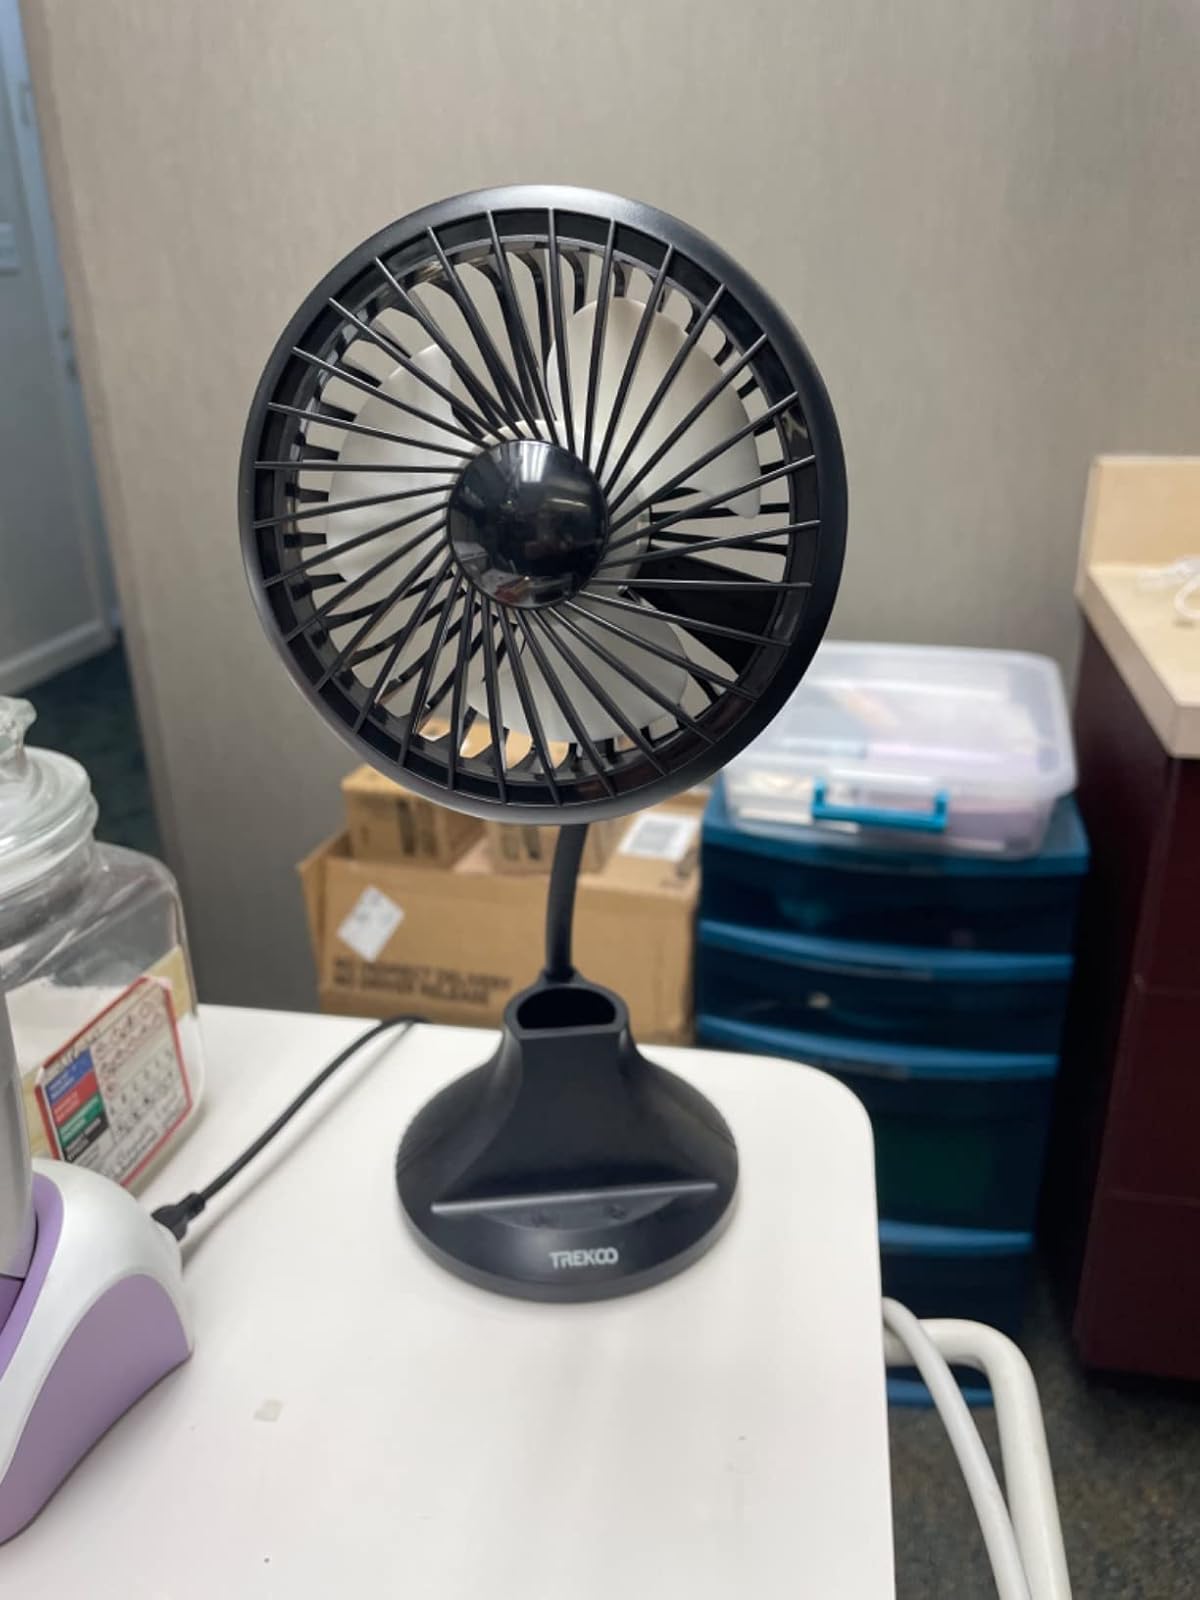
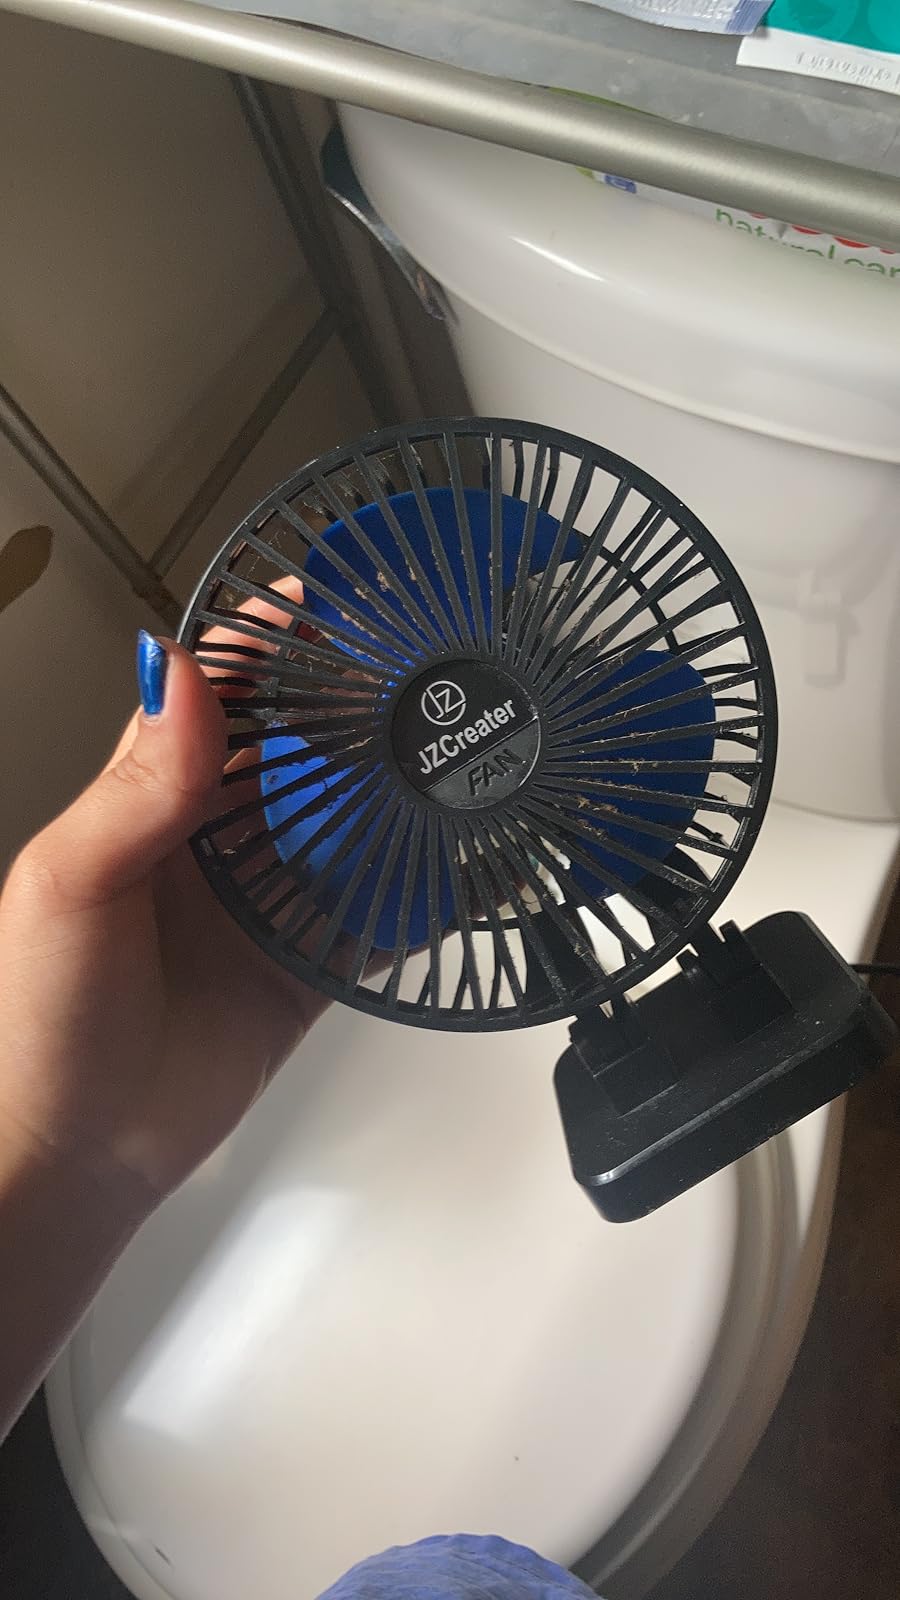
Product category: fan
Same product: no